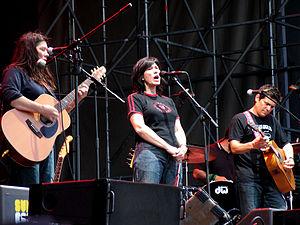
La chronologie du rock, présente les principaux événements de ce genre musical et des différents courants qui en sont issus.